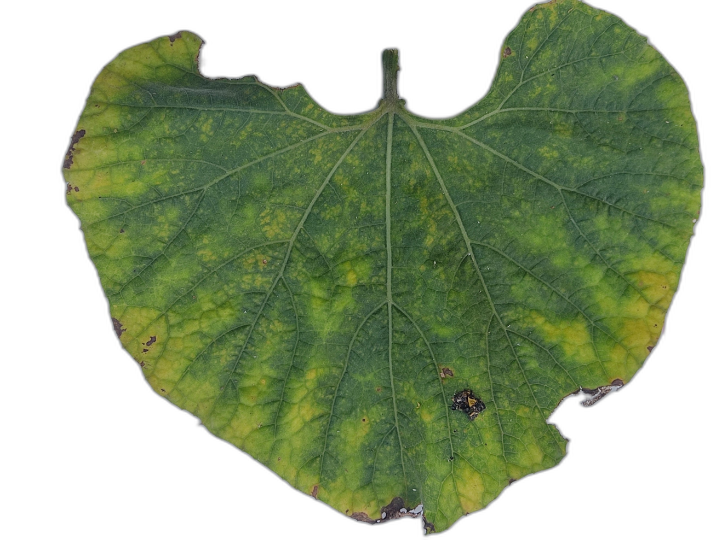
Crop: Bottle Gourd
Label: Downy_Mildew